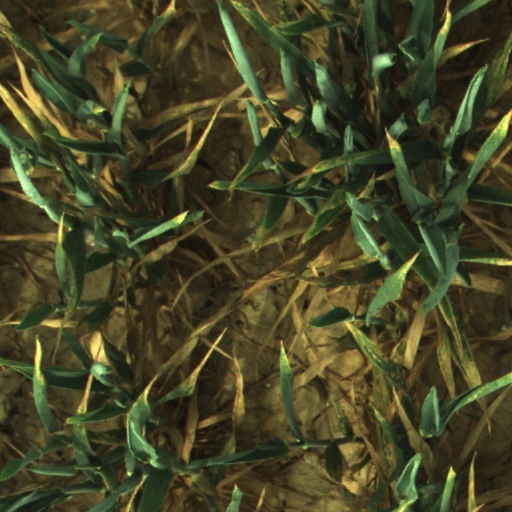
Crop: wheat